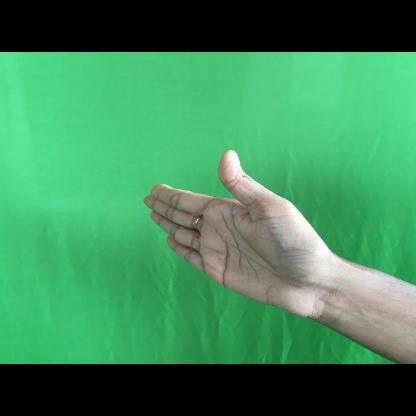
Mudra: Ardhachandran